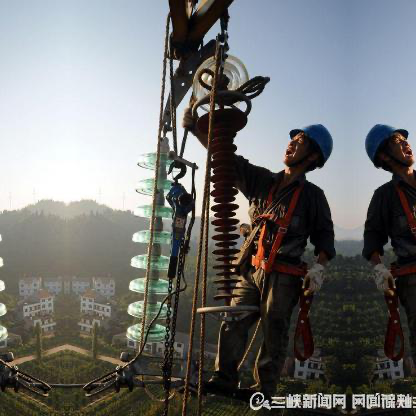
Objects in the image:
label: helmet
label: helmet